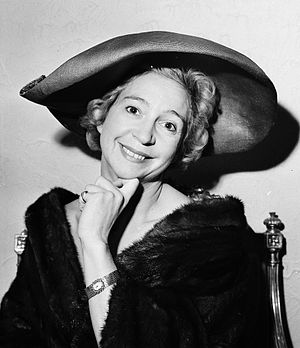
Wenche Foss
Wenche Foss var en norsk skuespillerinde og sangerinde, ofte beskrevet som efterkrigstidens store diva i norsk teater.